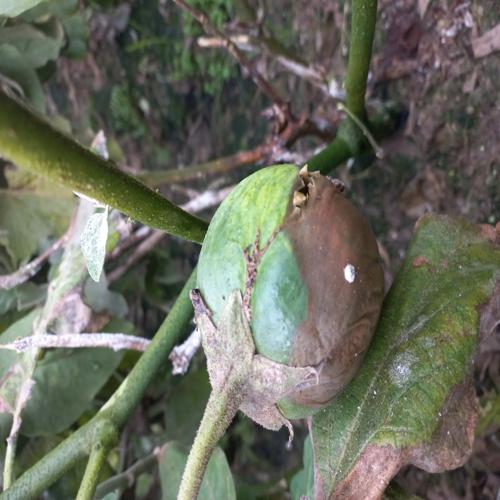
Label: Phomopsis Bright